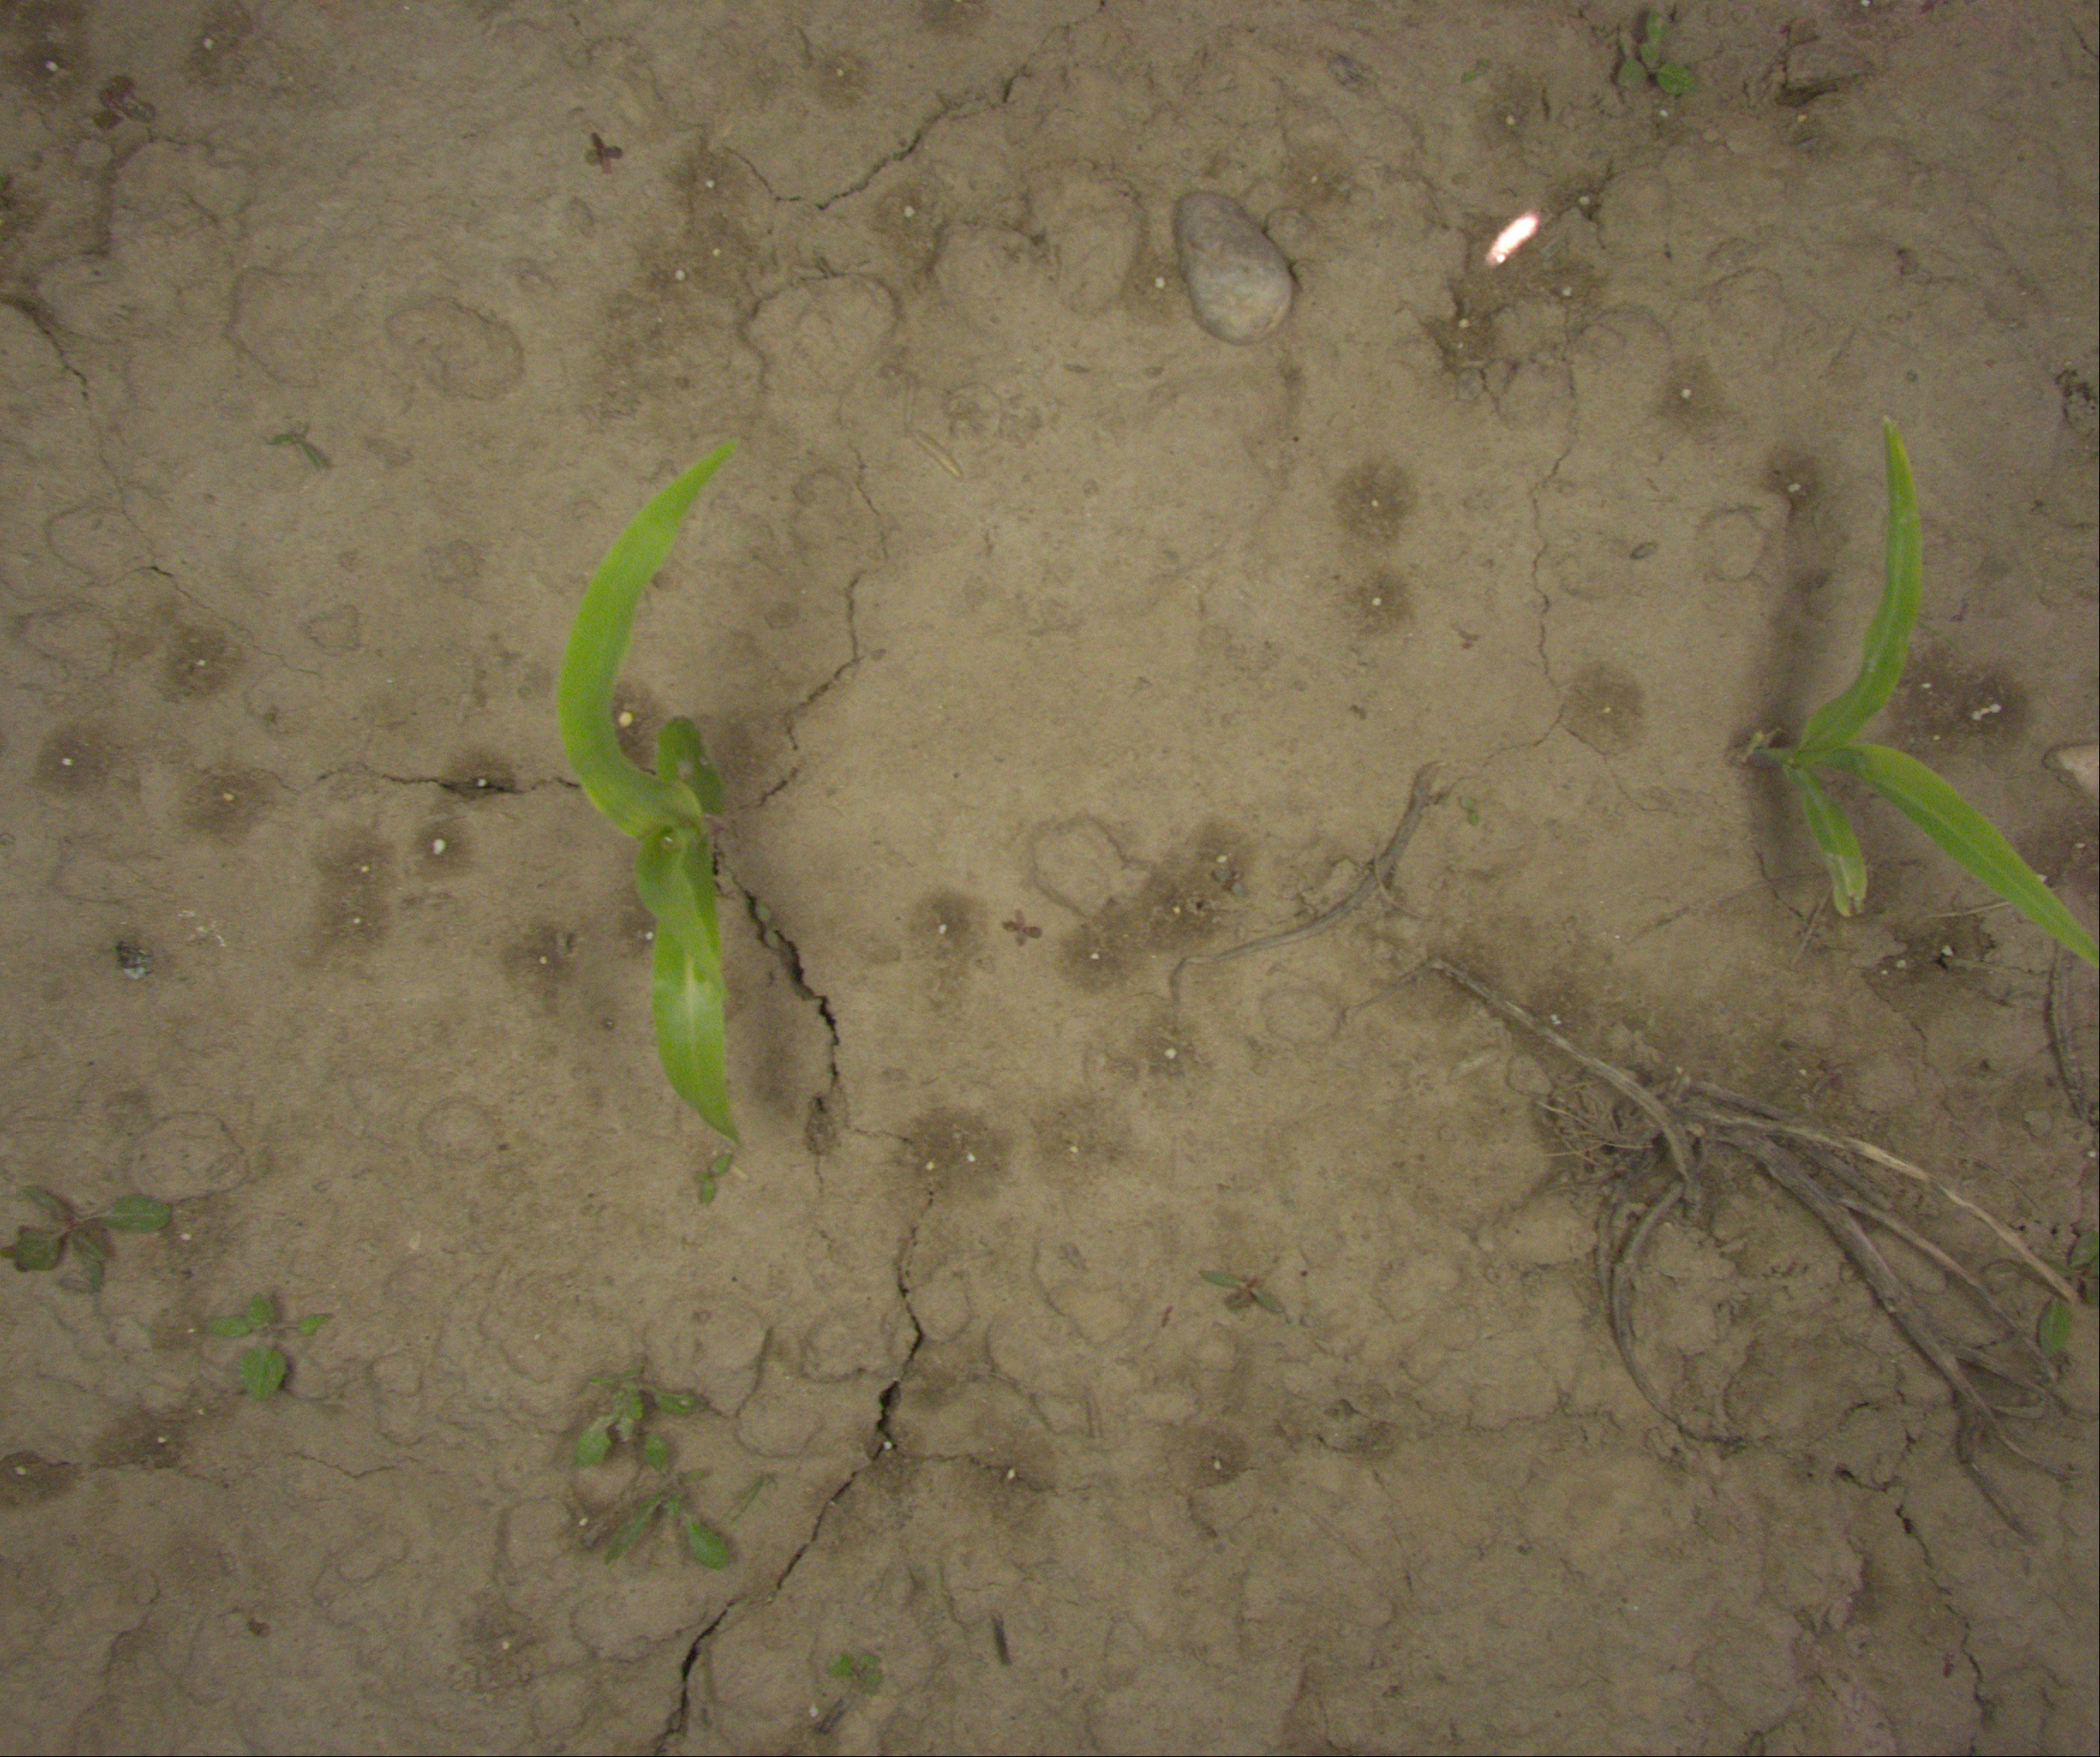
Crop: maize
Objects: maize, maize, stem_maize, stem_maize